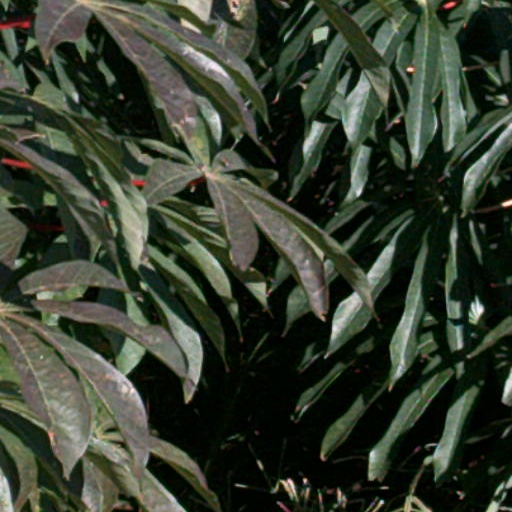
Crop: cassava